Alisa Kleybanova

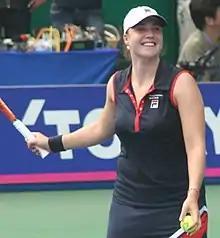
Kleybanova at the 2009 Pan Pacific Open

Kleybanova began her 2009 season at the Brisbane International where she upset sixth seed Kaia Kanepi in the first round but lost in the second round to Tathiana Garbin. Kleybanova was defeated in the second round at the Sydney International by Alizé Cornet. Seeded 29th at the Australian Open, Kleybanova made it to the third round after wins over Sofia Arvidsson and Stéphanie Cohen-Aloro. In the third round, she stunned fifth seed and last year finalist Ana Ivanovic. Her run ended in the fourth round where she lost to Australian wildcard Jelena Dokić.